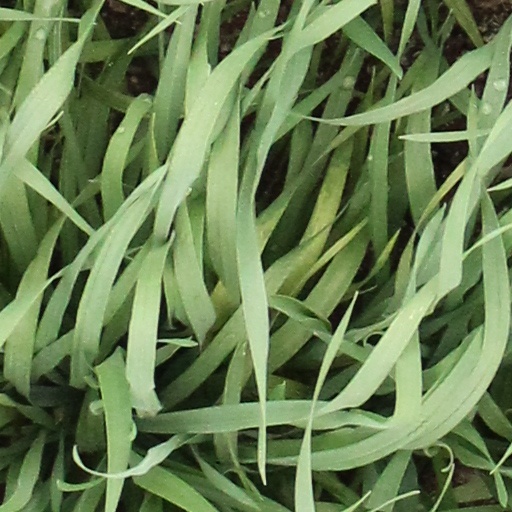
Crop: wheat